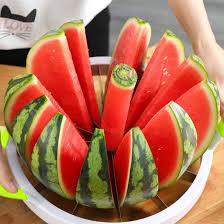
Label: Watermelon